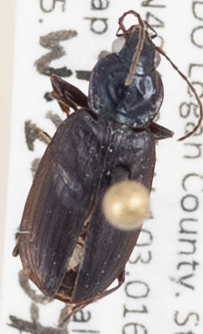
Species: Agonum placidum
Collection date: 2015-07-09 04:00:00
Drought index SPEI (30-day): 0.32
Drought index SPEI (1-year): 1.69
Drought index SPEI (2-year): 1.69